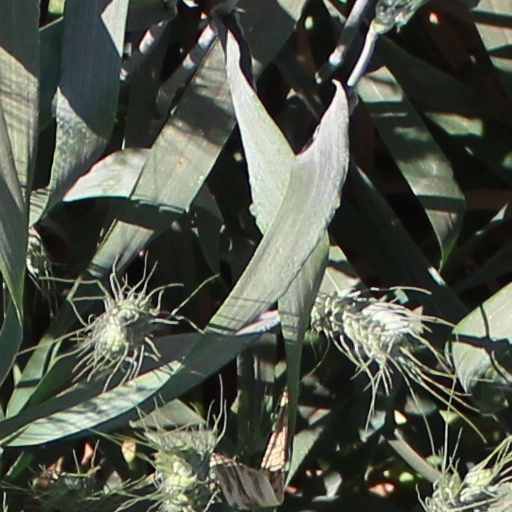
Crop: wheat